Keelung railway station

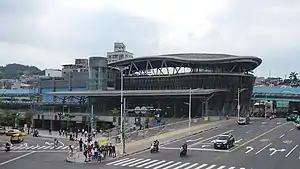

Keelung Station is a railway station in Ren'ai District, Keelung, Taiwan served by Taiwan Railways. The station was built in 1891, and has gone through several renovations.